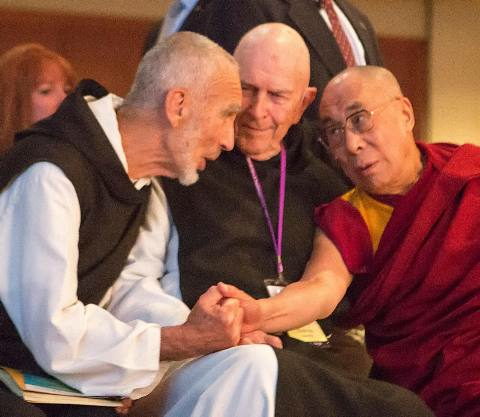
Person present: Yes